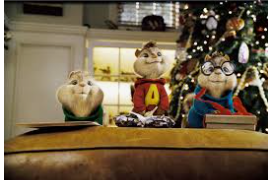
Portrait style: Cartoon Portrait